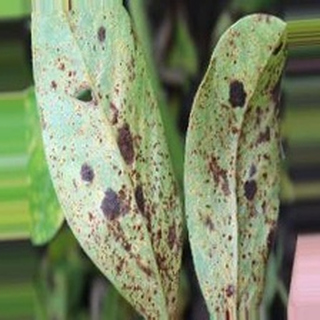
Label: groundnut_rust